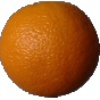
Label: orange